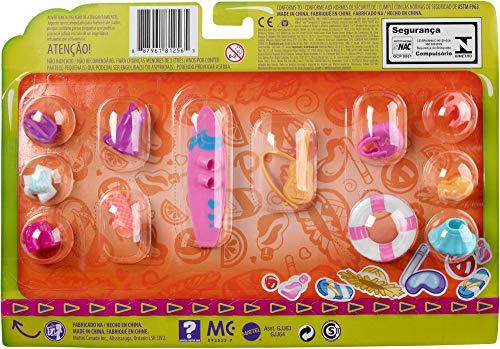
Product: Polly Pocket Mattel Sun 'N' Fun Sport Pack, Multi Color
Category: Toys & Games | Dolls & Accessories | Playsets
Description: It's time for adventure and fashion fun with Polly Pocket Pretty Pack sets.
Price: $14.99
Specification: ProductDimensions:5x5x5inches|ItemWeight:4ounces|ShippingWeight:4ounces(Viewshippingratesandpolicies)|ASIN:B07NQGLZRF|Itemmodelnumber:GJJ64|Manufacturerrecommendedage:4-8years